Night of the Radishes

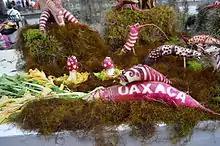
"From Alebrijes"

Native to China, radishes were introduced to Mexico by the Spanish, particularly by the friars. Over time, the crop became used as a side dish or snack, or carved into decorations for special dishes. In the colonial period, the radishes began to be carved with religious themes in relation to the annual Christmas market held in the city of Oaxaca on December 23, with the encouragement of priests. The carvings were a marketing gimmick, with farmers using them to attract the attention of shoppers in the market in the city plaza. Eventually people began buying the radishes not only to eat, but to create centerpieces for Christmas dinners.